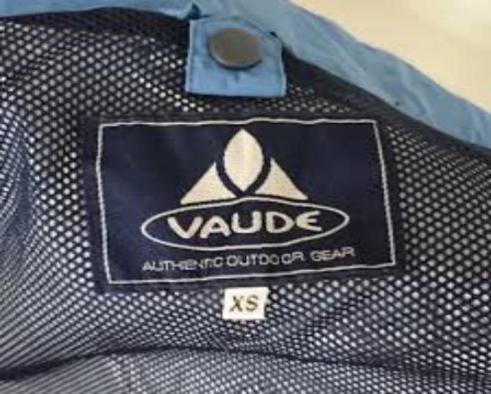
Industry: Others